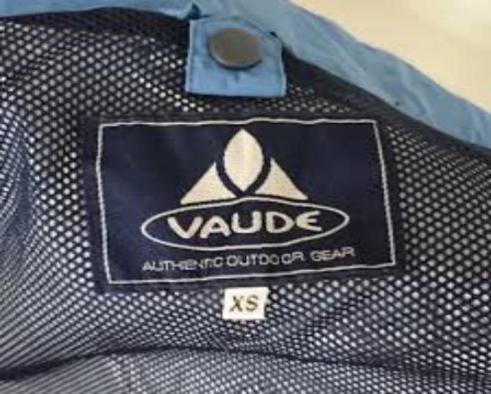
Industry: Others